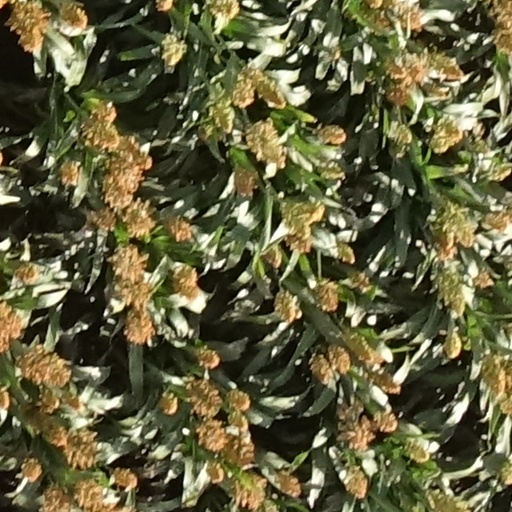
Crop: sorghum